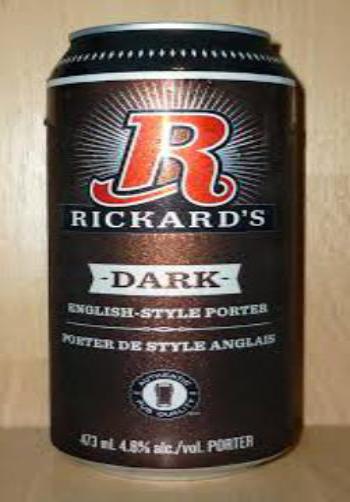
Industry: Food